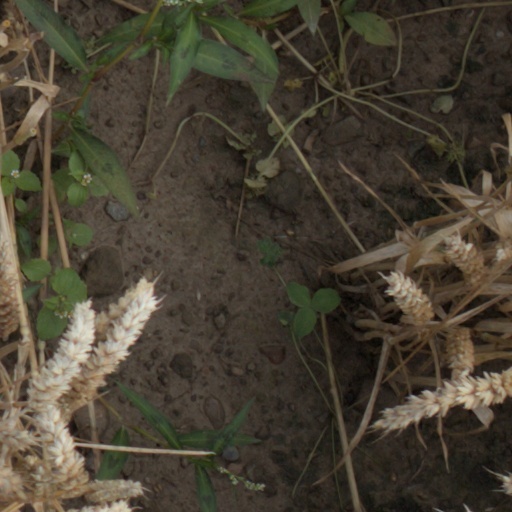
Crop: wheat